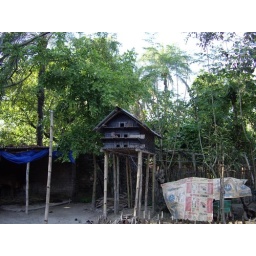
Dove house located at the house my granfather home in Bangladesh